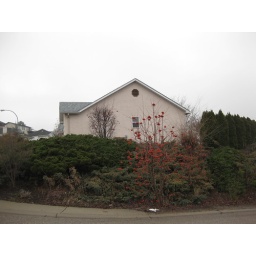
3 bedroom home in Vernon BC Mission Hill neighbourhood